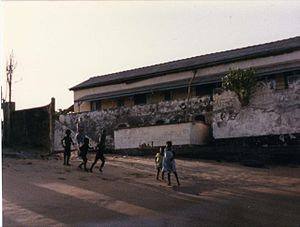
Fort Prinsensten
Fort Prinsensten før forfaldet satte ind for alvor.
Fort Prinsensten var et dansk handelsfort i Keta på Guldkysten i det, som i dag er Ghana. Fortets hovedfunktion var slavehandel. Mange sådanne forter blev bygget på Guldkysten, og Prinsensten er et af de få, som lå øst for floden Volta Det blev oprindeligt bygget af danske handelsfolk i 1784 som forsvar i krigen mod Anlo Ewe og som forsvar mod andre kolonimagter.